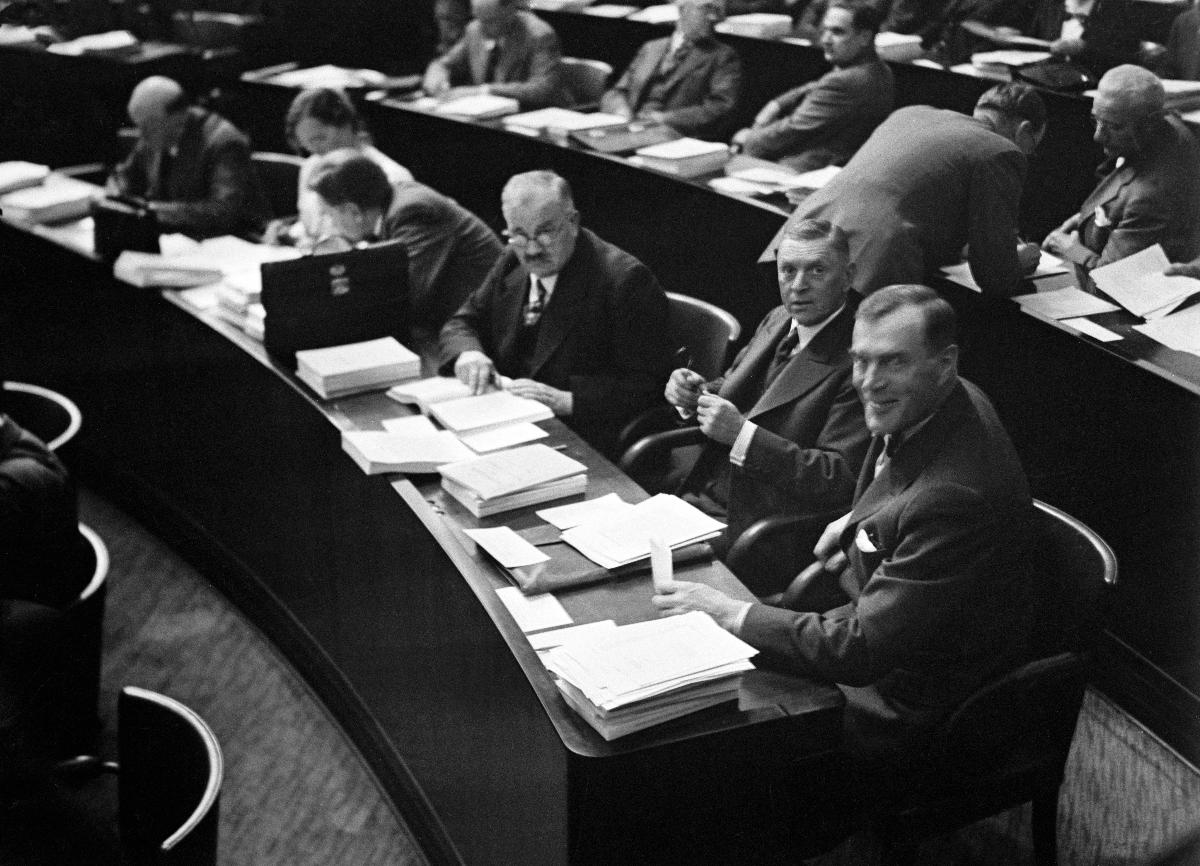
Presidentti Päts vierailee eduskunnassa
President Päts besöker riksdagen; President Päts visiting the Finnish Parliament
sisällön kuvaus: Viron presidentti Konstantin Päts vierailee eduskunnassa 1.9.1937. Salissa istumassa kansanedustajat Österholm, Hästbacka ja von Born. content description: Estonian president Konstantin Päts visiting the Finnish Parliament 1.9.1937. Sitting in the Chamber are Members of the Parliament Österholm, Hästbacka and von Born. innehållsbeskrivning: Estlands president Konstantin Päts besöker riksdagen 1.9.1937. Sittande i plenisalen riksdagsmännen Österholm, Hästbacka och von Born.
Kuvaaja: Sundström, Hugo, kuvaaja
Vuosi: 1937
Paikka: Suomi, Uusimaa, Helsinki
Aiheet: Born, Ernst von; Hästbacka, Emil; Österholm, John; kansanedustajat; eduskunta (parlamentit); HBL; members of parliament; parliament; politics; parliaments; members of the parliament; riksdagsledamöter; riksdagen; politik; riksdagsmän